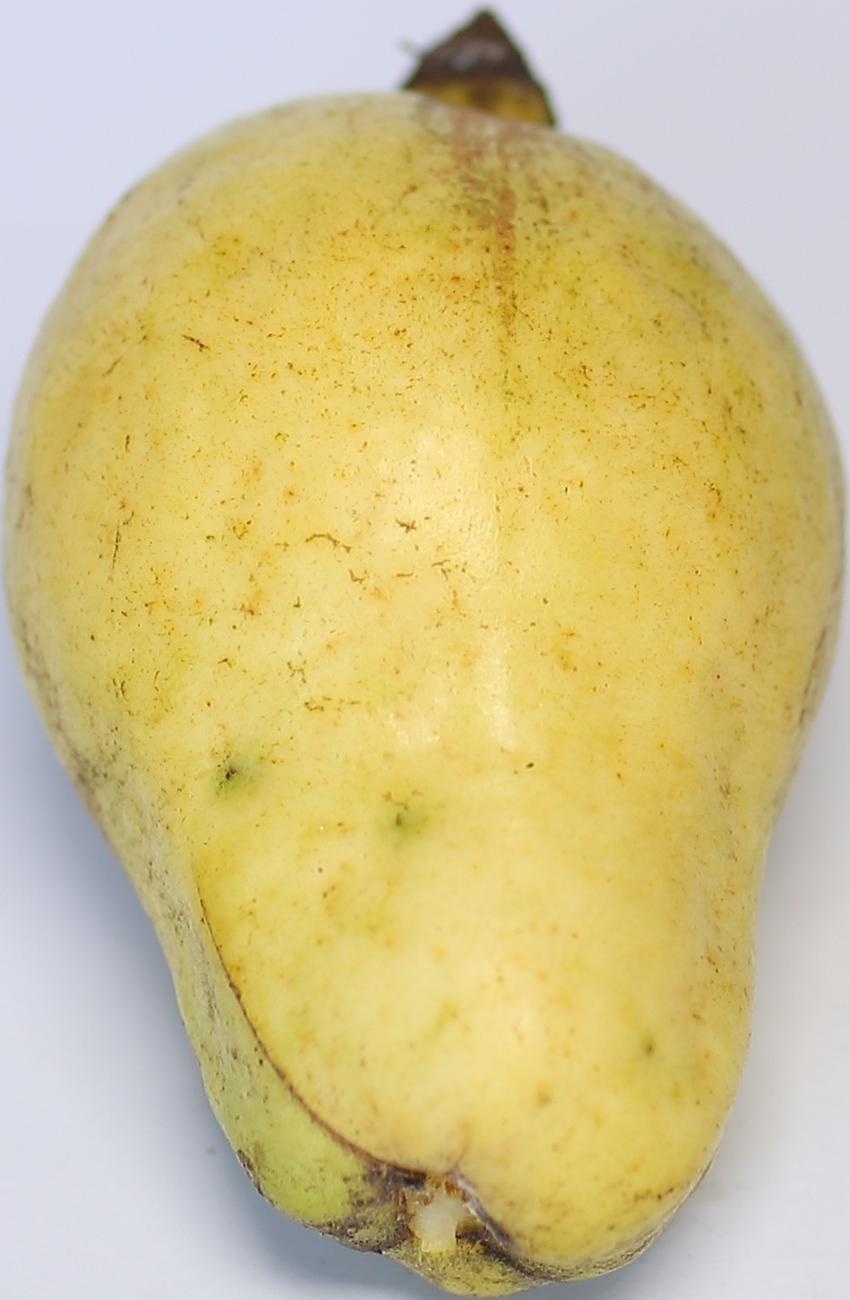
Maturity: ripe
Variety: thadhrami